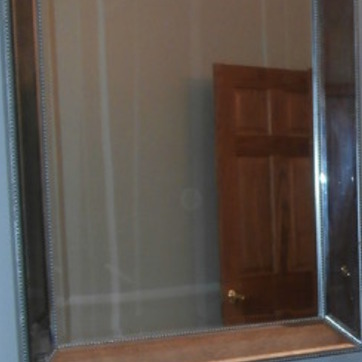
Material: mirror